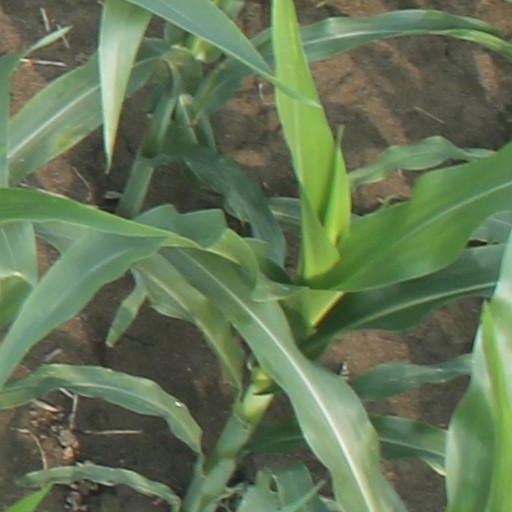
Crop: maize; corn